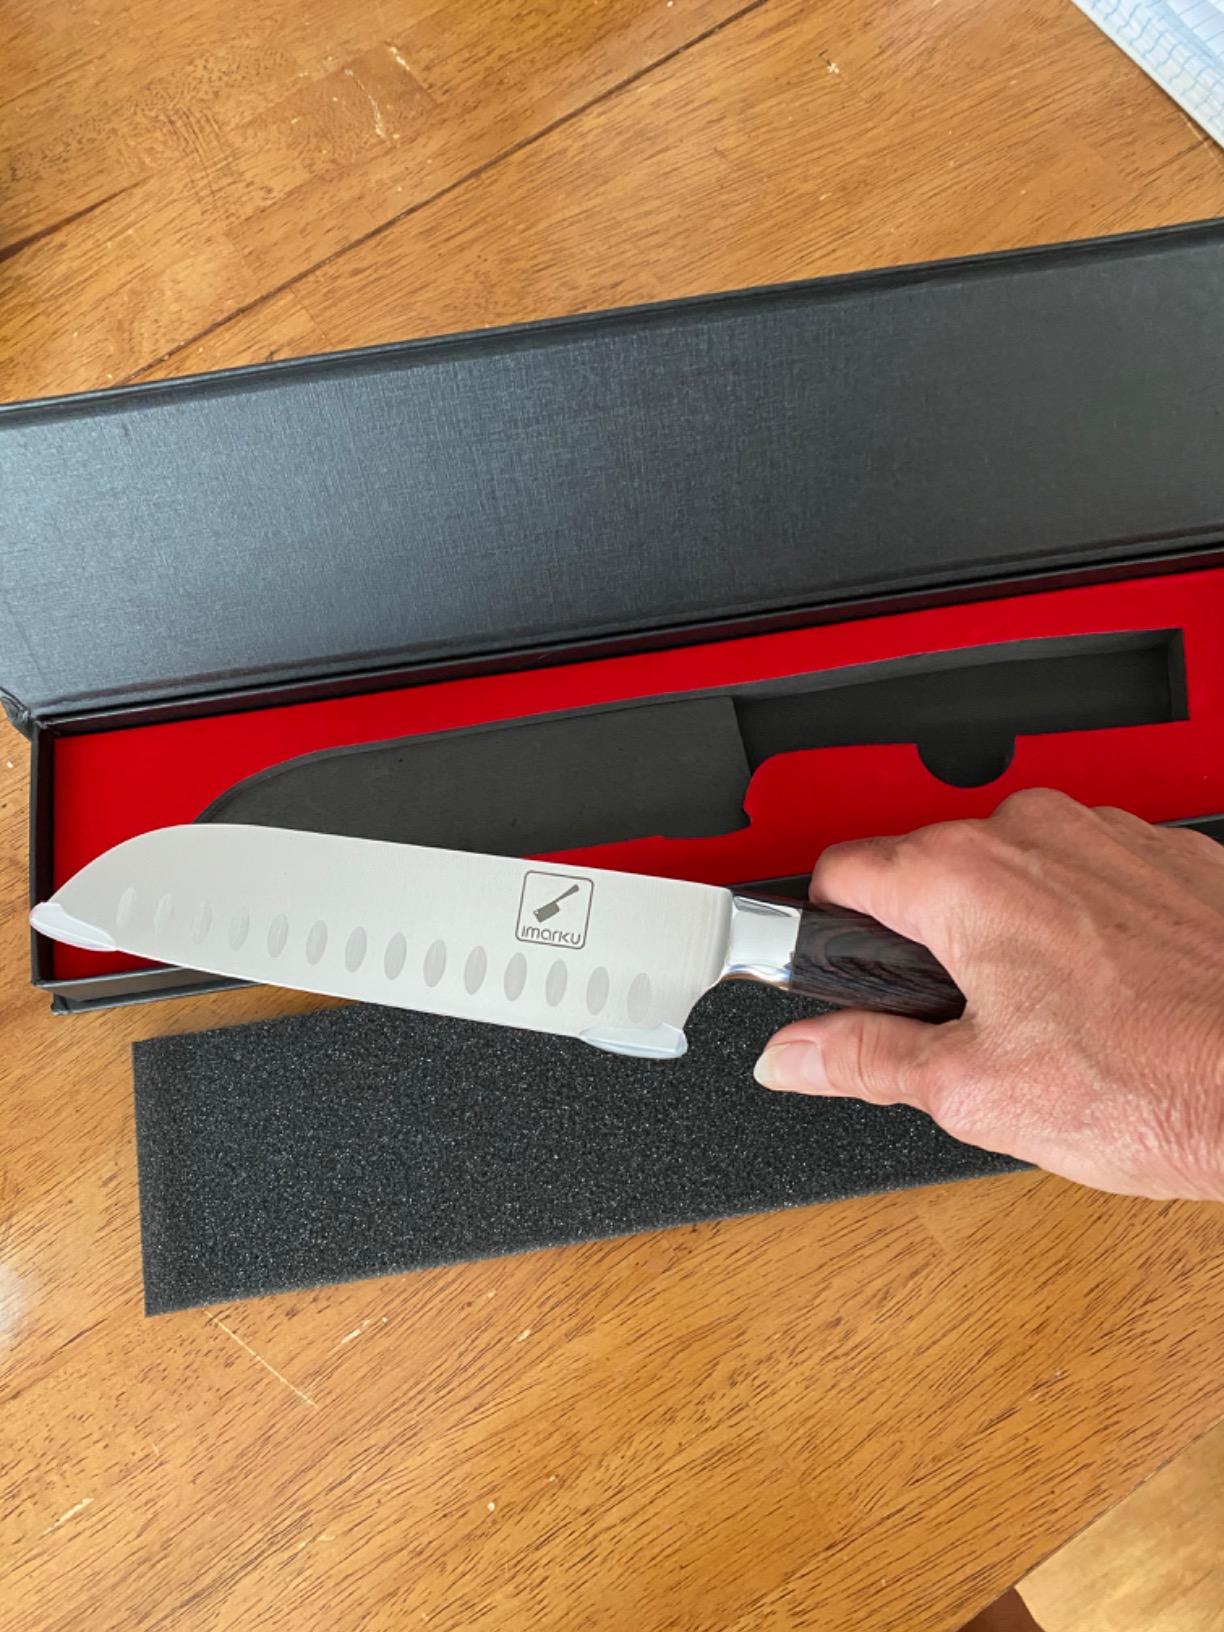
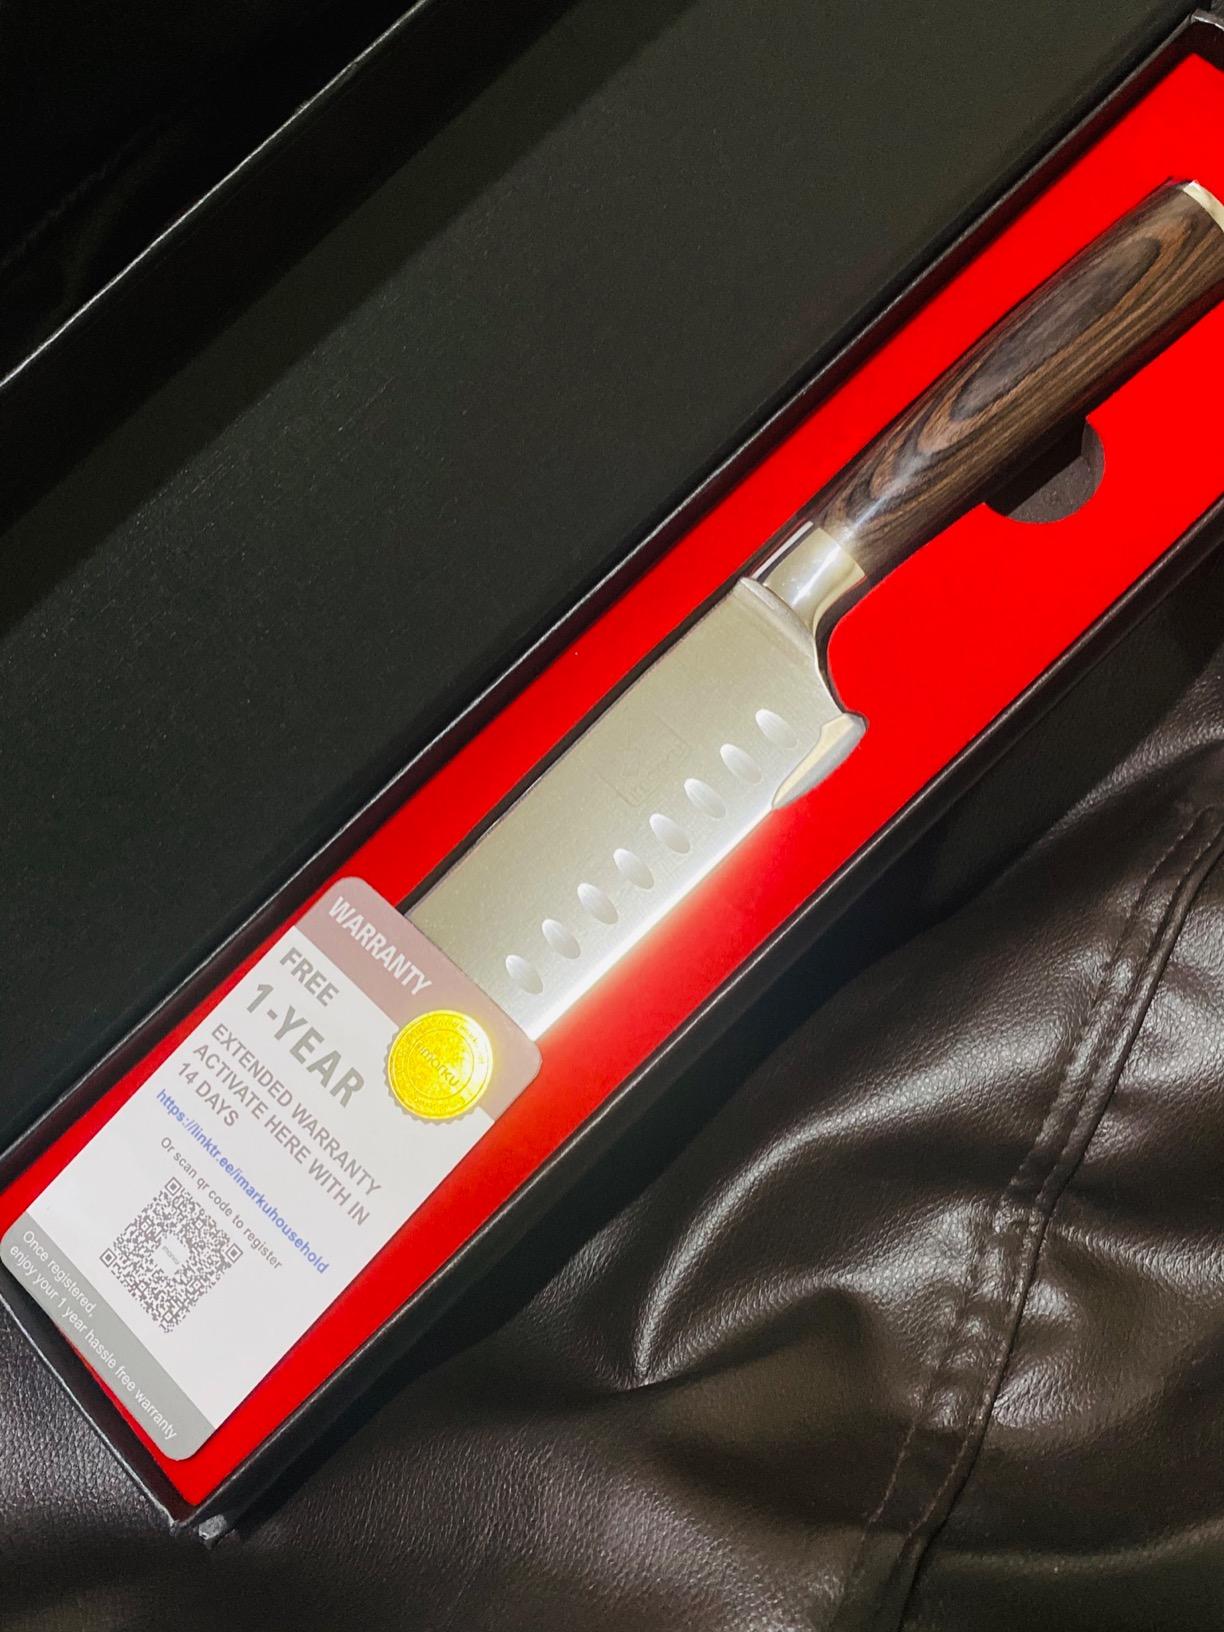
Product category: items_knife
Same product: yes